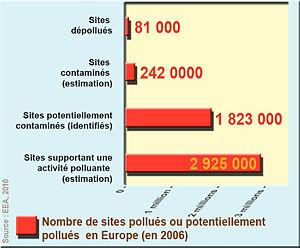
Sols européens pollués ou nettoyés (en 2006). Source
La dépollution des sols consiste principalement à rendre le sol et le sous-sol d'une zone apte à un nouvel usage industriel ou un usage résidentiel, voire apte à un retour à la nature ou à un usage agricole, après qu'il a été pollué par une activité ou un accident industriel.
Le projet de directive-cadre sur la protection des sols est un projet de directive européenne du Parlement européen et du Conseil proposée par la commission le 22 septembre 2006 et adoptée en première lecture le 14 novembre 2007 par les députés européens, non encore définitivement adoptée. Il vise à lutter contre la régression et dégradation des sols, à échelle européenne.
La notion de pollution du sol désigne toutes les formes de pollution touchant n'importe quel type de sol notamment agricole, forestier, urbain, etc...